Works of Muhammad Iqbal

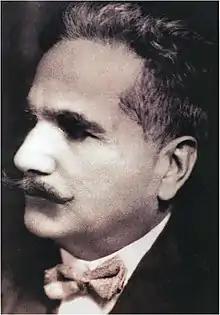
Allama Muhammad Iqbal

Sir Muhammad Iqbal also known as Allama Iqbal (1877–1938), was a Muslim philosopher, poet, writer, scholar and politician of early 20th-century. He is particularly known in the Indian sub-continent for his Urdu philosophical poetry on Islam and the need for the cultural and intellectual reconstruction of the Islamic community. He is also considered the "spiritual father of Pakistan" for inspiring the Pakistan Movement in British India. Iqbal became prominence since 1899, when he recited "Nalay e Yatem" at the annual meeting of Anjuman-e-Himayat-e-Islam, Lahore. The poems he wrote up to 1905, imbibe patriotism that includes the "Tarana-e-Hind" (popularly known as "Saare Jahan Se Achcha"). The "Bang-e-Dara" (1924) is a collection of Urdu poetry written in three distinct phases of Iqbals life, In his early work he also wrote on most of the Indian iconic personalities such as "Rama Tirtha", "Guru Nanak" and "Rama".